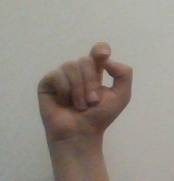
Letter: fa